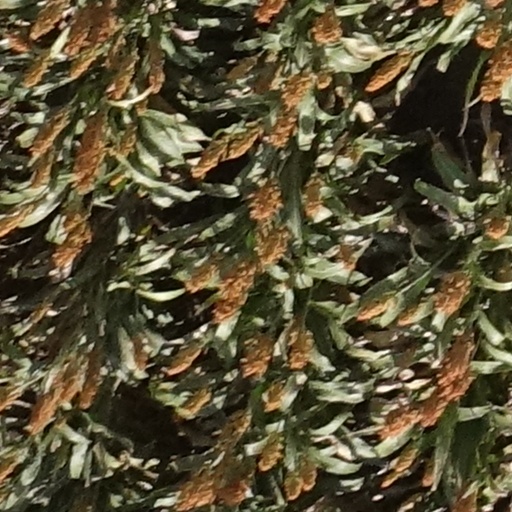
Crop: sorghum